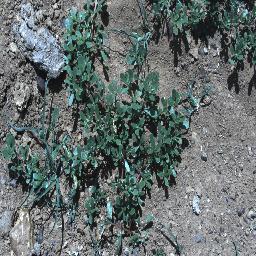
Label: negative